Bulgaria during World War II

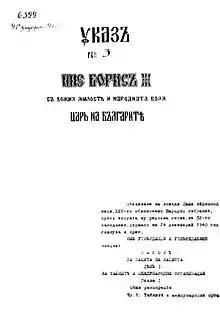
Bulgaria's antisemitic "Law for the Protection of the Nation", based on the German race laws.

On 19 November 1943 the first heavy bombing of Bulgarian cities by the Allies took place. After further raids and an even heavier attack on Sofia on 30 March 1944, many inhabitants fled the city. Major Frank Thompson of the Special Operations Executive was parachuted in to rendezvous with the Bulgarian Resistance, but was captured and executed for espionage in June 1944.